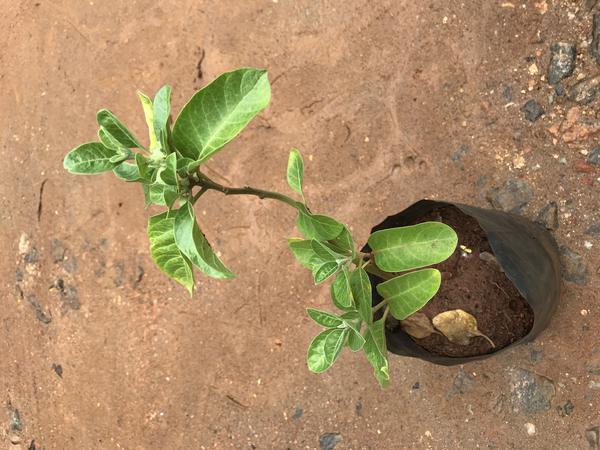
Plant: Ashwagandha